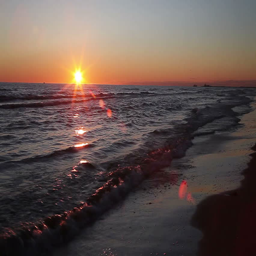
late sunset shines over the seascape .